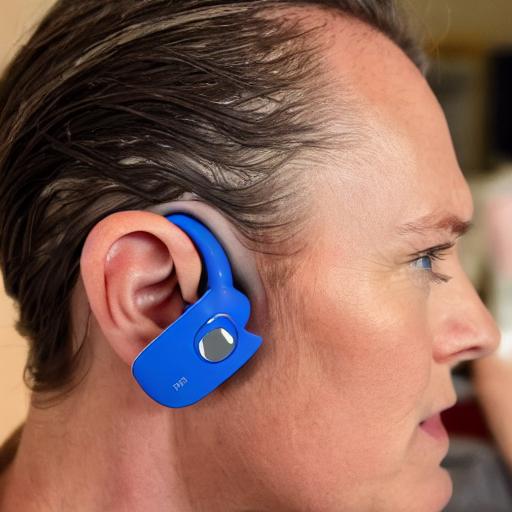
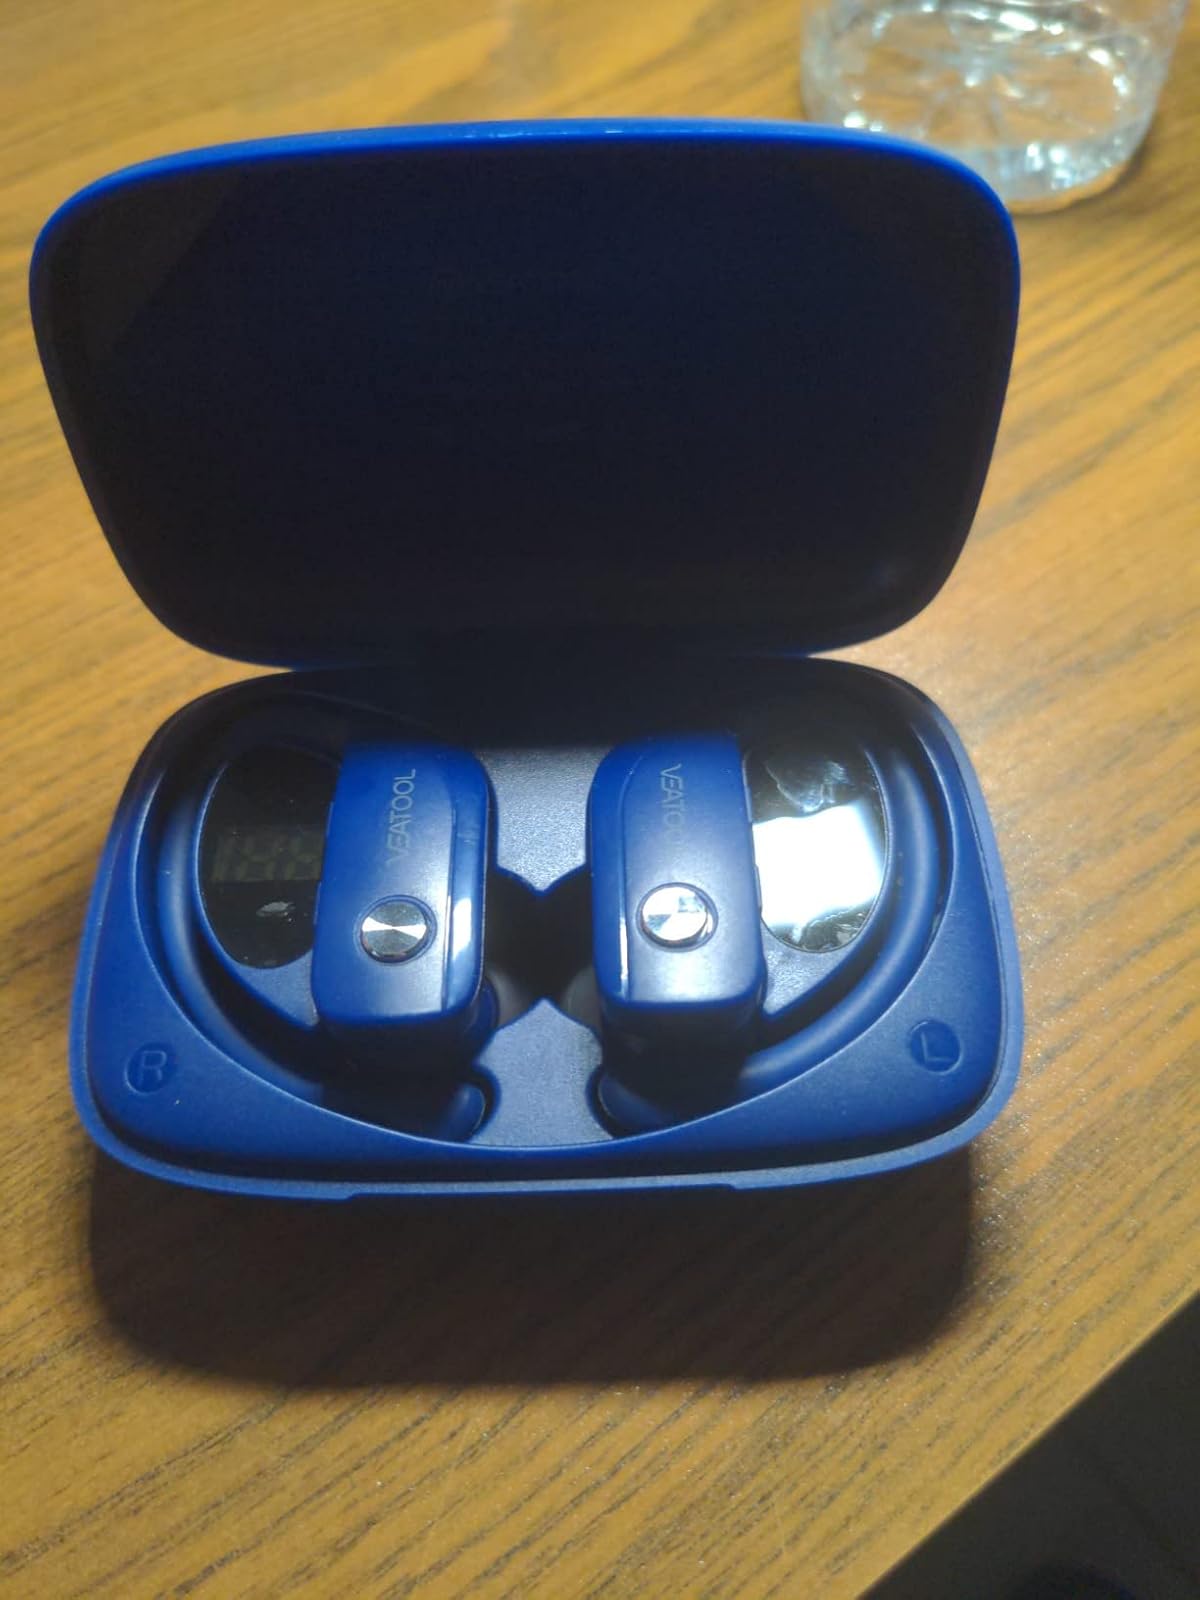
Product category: earbuds
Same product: no